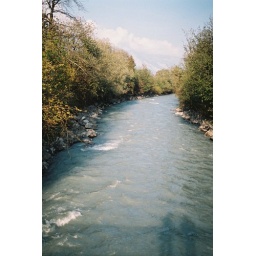
Taken from a small bridge over the river somewhere around Interlaken